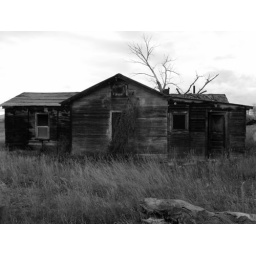
Dead ivy covers the window of this old forgotten farm house in Wyoming.